Missy Elliott

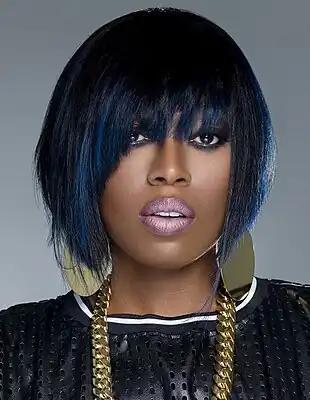
Elliott in 2015

Melissa Arnette "Missy" Elliott (born July 1, 1971), also known as Misdemeanor, is an American rapper and record producer. She began her musical career as a member of the R&B girl group Sista during the 1990s, who were part of the larger musical collective Swing Mob—led by DeVante Swing of Jodeci. The former group's commercially unsuccessful debut album, "4 All the Sistas Around da World" (1994), was released by Elektra Records and met with positive critical reception. She collaborated with album's producer and Swing Mob cohort Timbaland to work in songwriting and production for other acts, yielding commercially successful releases for 702, Aaliyah, SWV, and Total.